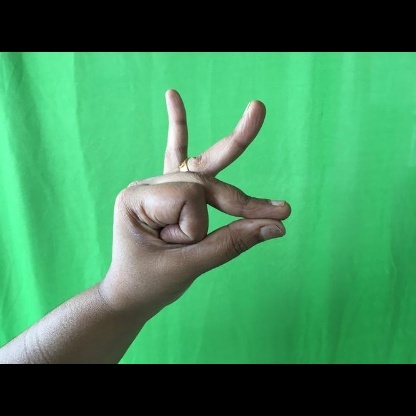
Mudra: Bramaram